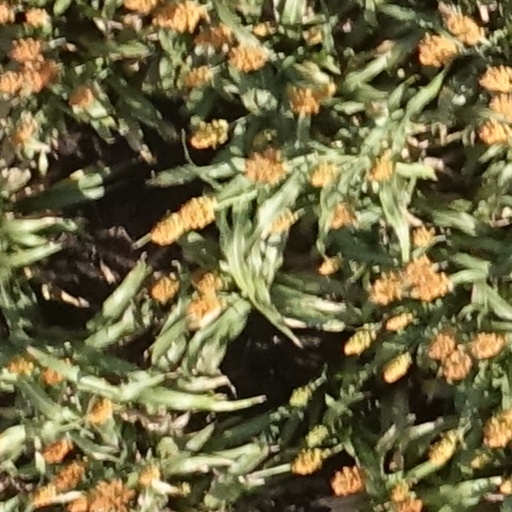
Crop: sorghum